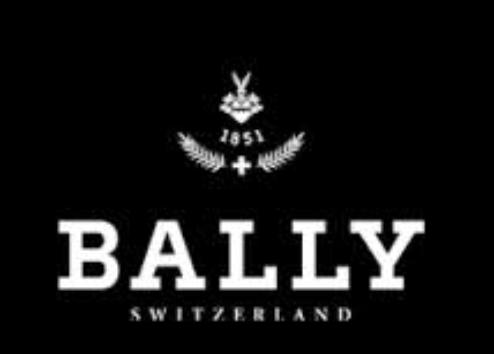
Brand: Bally Shoe
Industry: Clothes